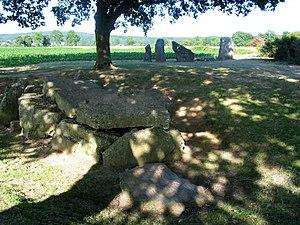
Wéris, le dolmen d'Oppagne (dolmen sud ou Wéris II).